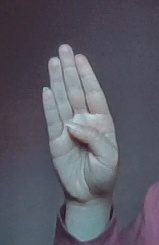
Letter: kaaf